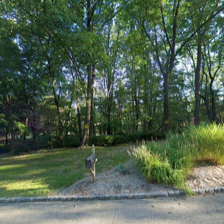
Label: streetView